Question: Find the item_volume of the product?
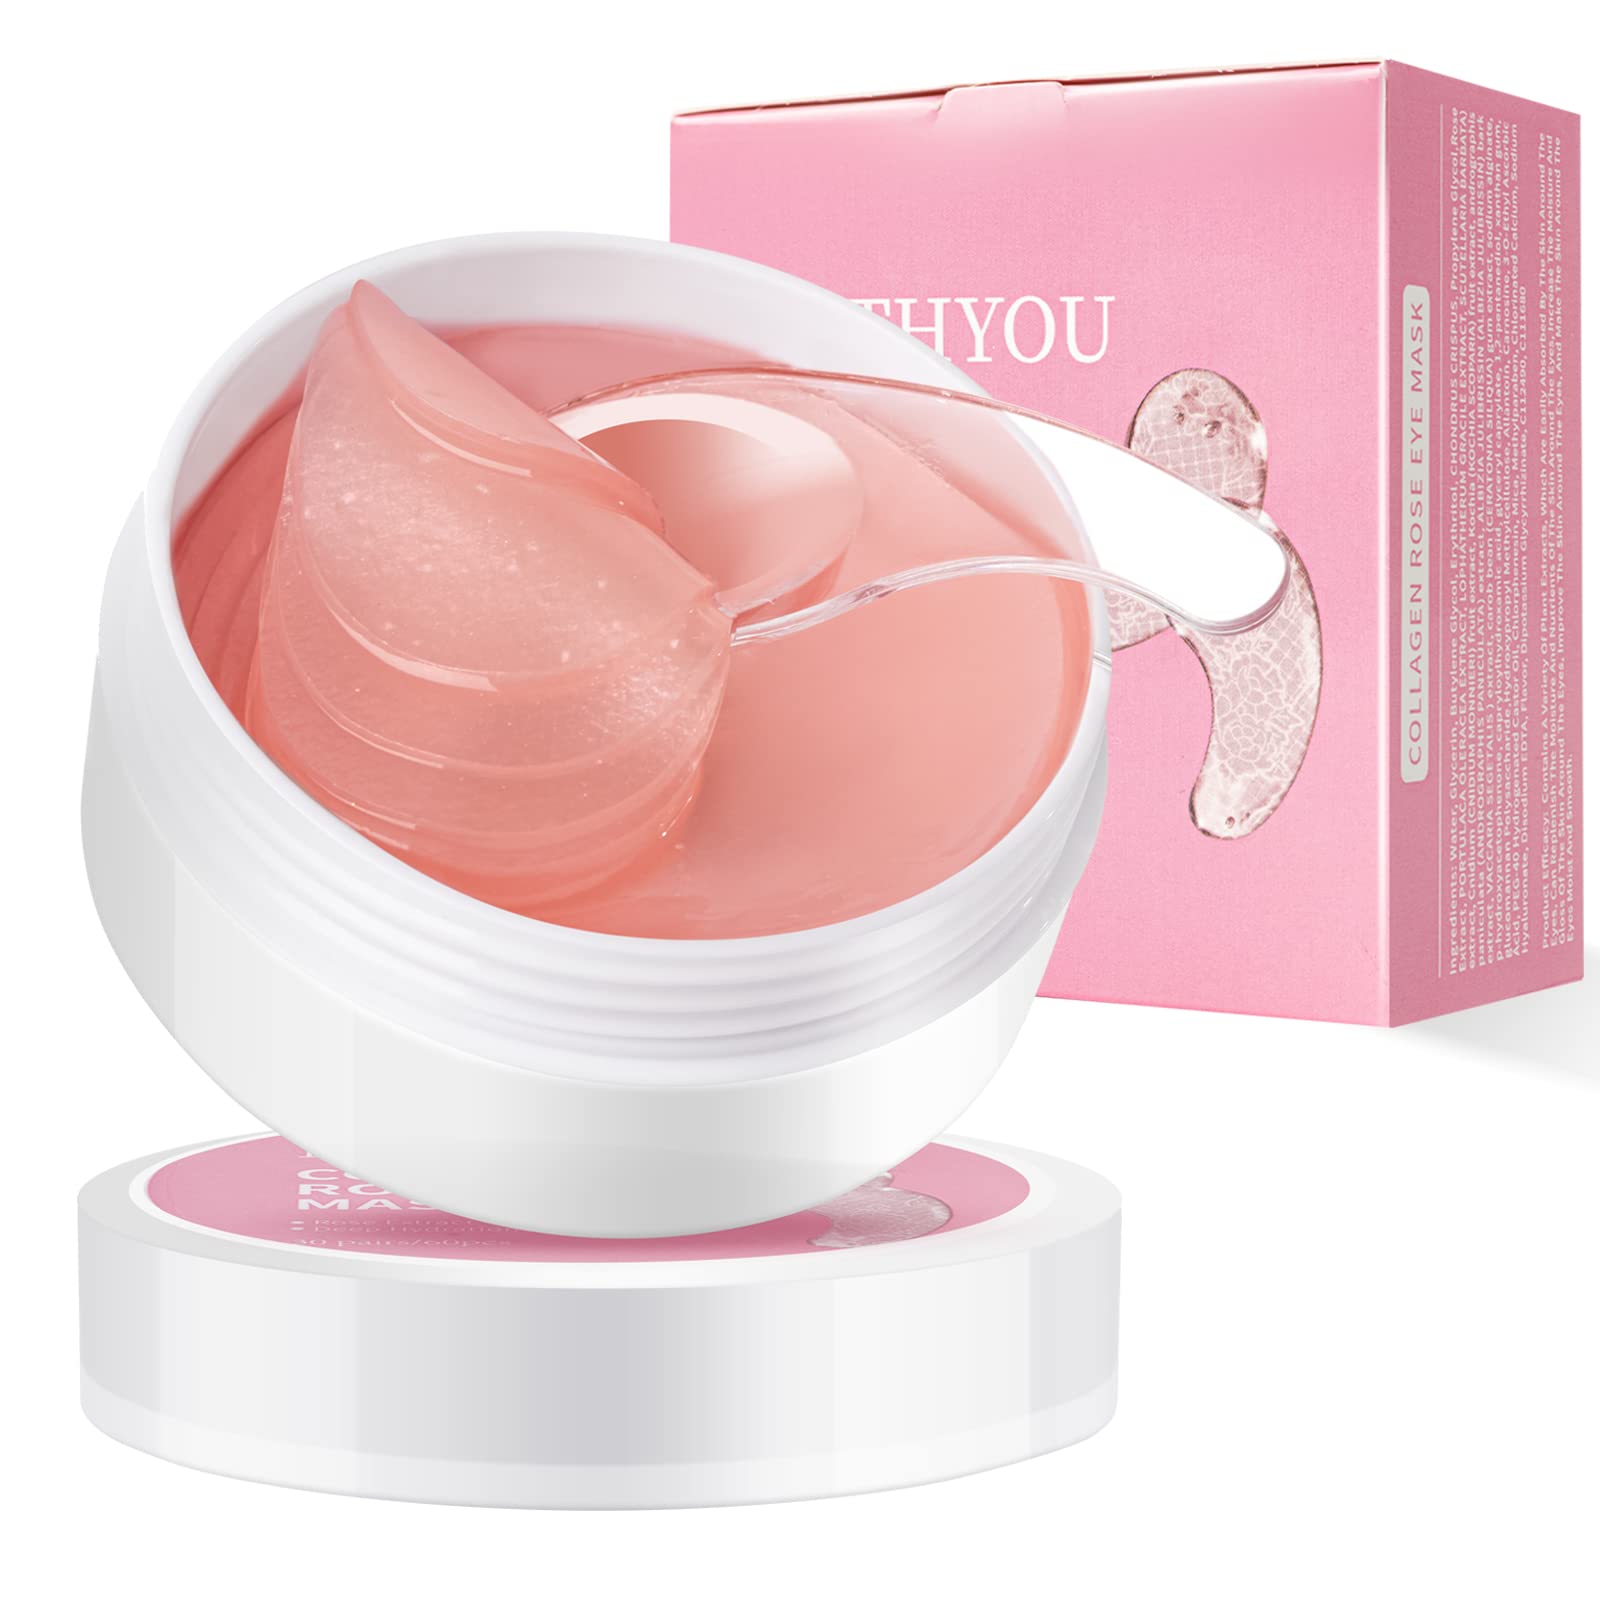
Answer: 8.0 ounce